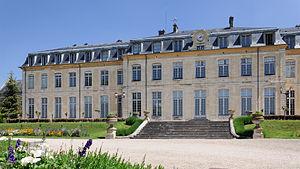
Lycée Michelet à Vanves (Hauts-de-Seine, France)
Jules Hardouin-Mansart, comte de Sagonne, né le 16 avril 1646 à Paris et mort le 11 mai 1708 à Marly-le-Roi, est un architecte français. Il fut Premier architecte du roi Louis XIV et surintendant des Bâtiments du roi.
Cet article dresse la liste des collèges et lycées de Paris.
Le lycée Michelet, ou cité scolaire Michelet, est un établissement situé à Vanves dans les Hauts-de-Seine, réunissant collège, lycée d'enseignement général et classes préparatoires aux grandes écoles dans des bâtiments classés monuments historiques et entourés d'un parc de 17 hectares.